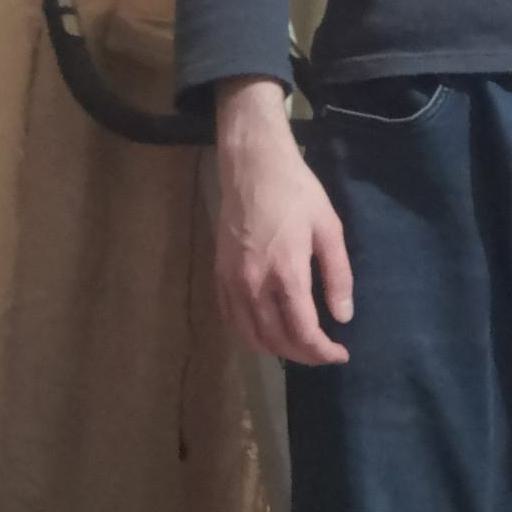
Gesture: no_gesture